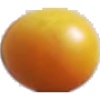
Label: Cherry Wax Yellow 1